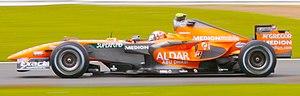
Spyker F1 Team est une ancienne écurie néerlandaise de Formule 1 engagée par le constructeur Spyker Cars N.V. en championnat du monde pendant la saison 2007. Spyker F1 Team est issue du rachat en septembre 2006 de l'éphémère écurie Midland F1 Racing, qui avait elle-même succédé à Jordan Grand Prix. En 17 Grands Prix de Formule 1, l'écurie a inscrit un point grâce à Adrian Sutil et a pris la tête d'une course pendant 6 tours au Grand Prix d'Europe grâce à Markus Winkelhock. À l'issue de la saison 2007, Spyker F1 Team est rachetée par un consortium indien et rebaptisée Force India afin de s'engager au championnat du monde 2008.
Spyker Cars N.V. est un constructeur automobile néerlandais. Il n'a pas de lien avec l'ancienne société Spyker née en 1914 qui a fait faillite en 1929. La nouvelle société Spyker Cars a racheté la marque « Spyker ». Sa devise est « Nulla tenaci invia est via », qui en latin signifie « Pour les tenaces, aucune route n'est infranchissable ».